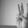
ASL letter: W